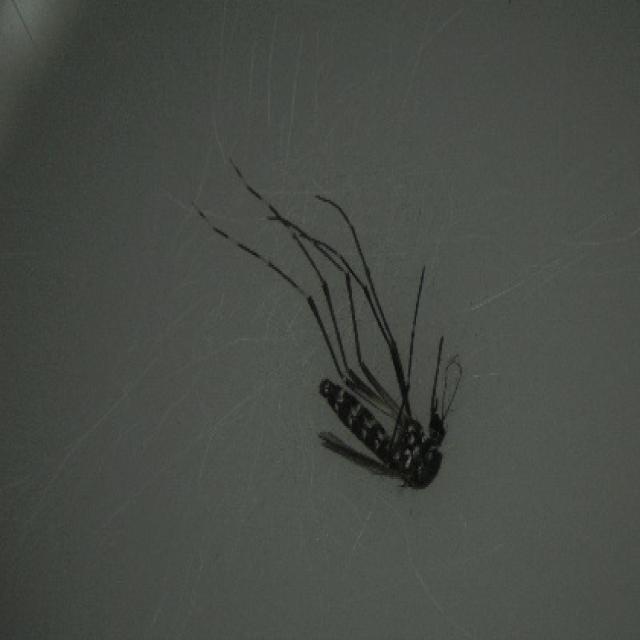
Species: aedes_albopictus